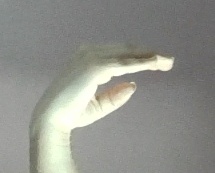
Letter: jeem